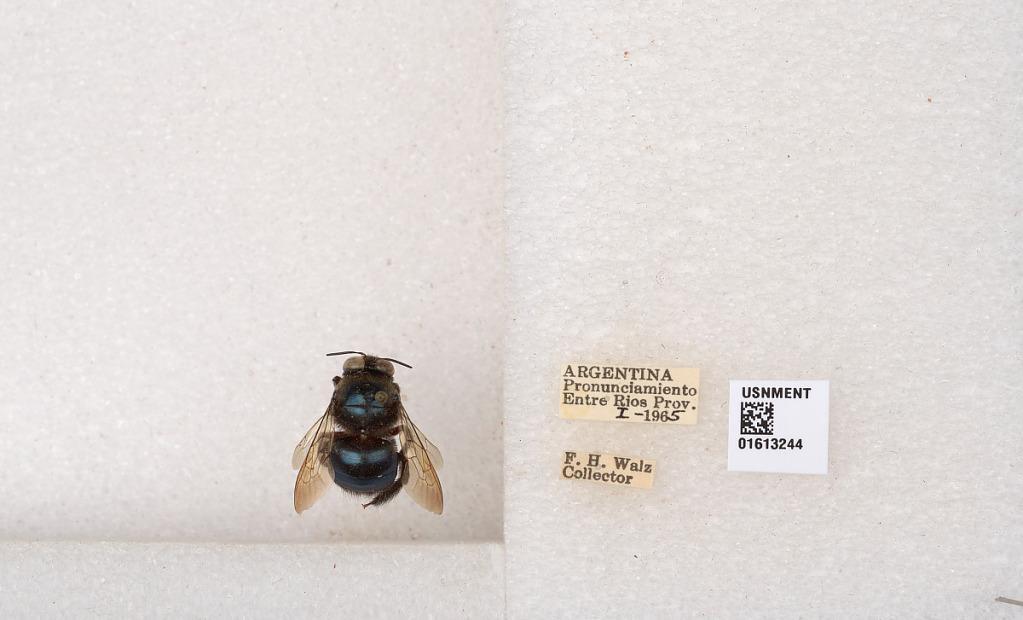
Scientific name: Xylocopa (Schonnherria) splendidula Lepeletier
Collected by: F. Walz
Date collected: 1965-1-1
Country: Argentina
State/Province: Entre Rios
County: Uruguay
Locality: Pronunciamiento
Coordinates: -32.3448, -58.4427